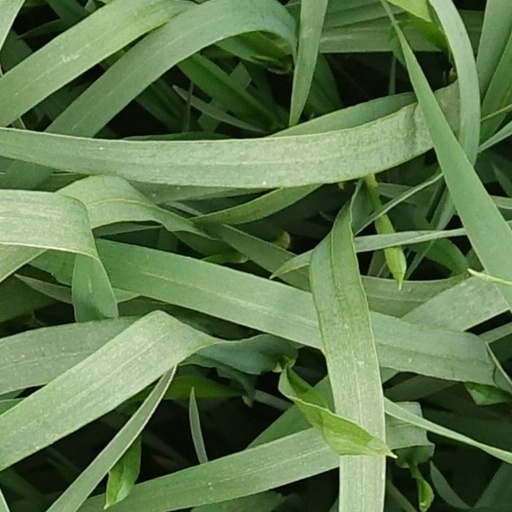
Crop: wheat